QF 3.7-inch AA gun

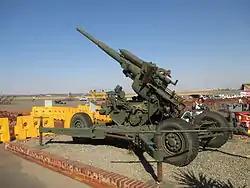
Surviving QF 3.7-inch AA position at Air Force Base Swartkop, South Africa

The Ordnance QF 32 pounder was developed from the 3.7-inch gun and armed the Tortoise self-propelled gun. Canada also experimented with mounting the 3.7-inch gun on the Ram tank chassis. Neither vehicle saw service. Another experimental derivative was the 28 pounder fitted to TOG2.